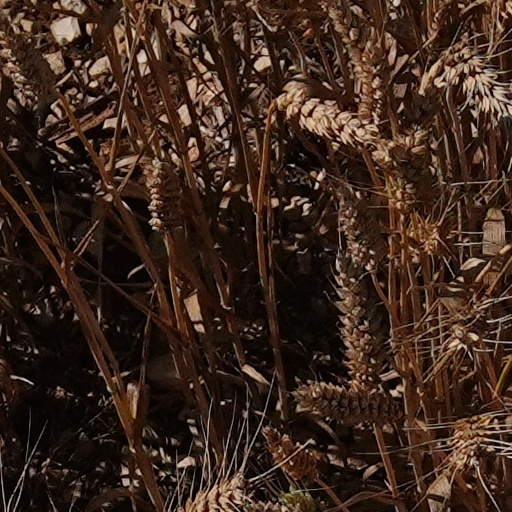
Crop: wheat